Tanks of the United States in the world wars

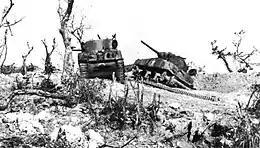
Two US M4 Sherman tanks knocked out by Japanese artillery at Bloody Ridge, Lejima island during the Battle for Okinawa on April 20, 1945

The M4 Sherman's basic chassis was used for all the sundry roles of a modern mechanized force: roughly 50,000 Sherman tanks, plus thousands more derivative vehicles under different model numbers. These included M32 and M74 "tow truck"-style recovery tanks with winches, booms, and an 81 mm mortar for smoke screens; M34 (from M32B1) and M35 (from M10A1) artillery prime movers; M7B1, M12, M40, and M43 self-propelled artillery; and the M10 and M36 tank destroyers.